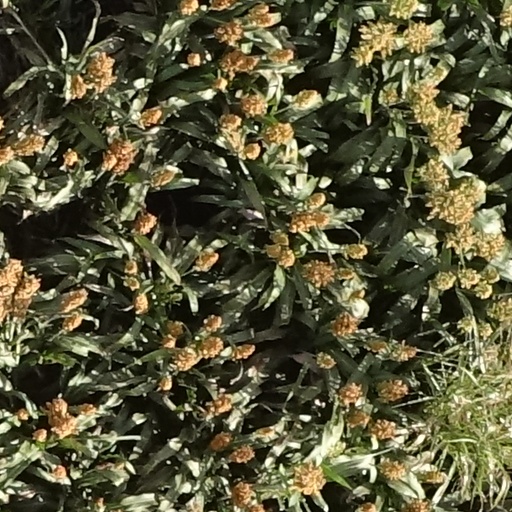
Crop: sorghum